Teanaway Peak

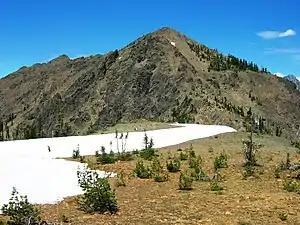
"Gene's Peak"

The history of the formation of the Cascade Mountains dates back millions of years ago to the late Eocene Epoch. With the North American Plate overriding the Pacific Plate, episodes of volcanic igneous activity persisted. In addition, small fragments of the oceanic and continental lithosphere called terranes created the North Cascades about 50 million years ago.